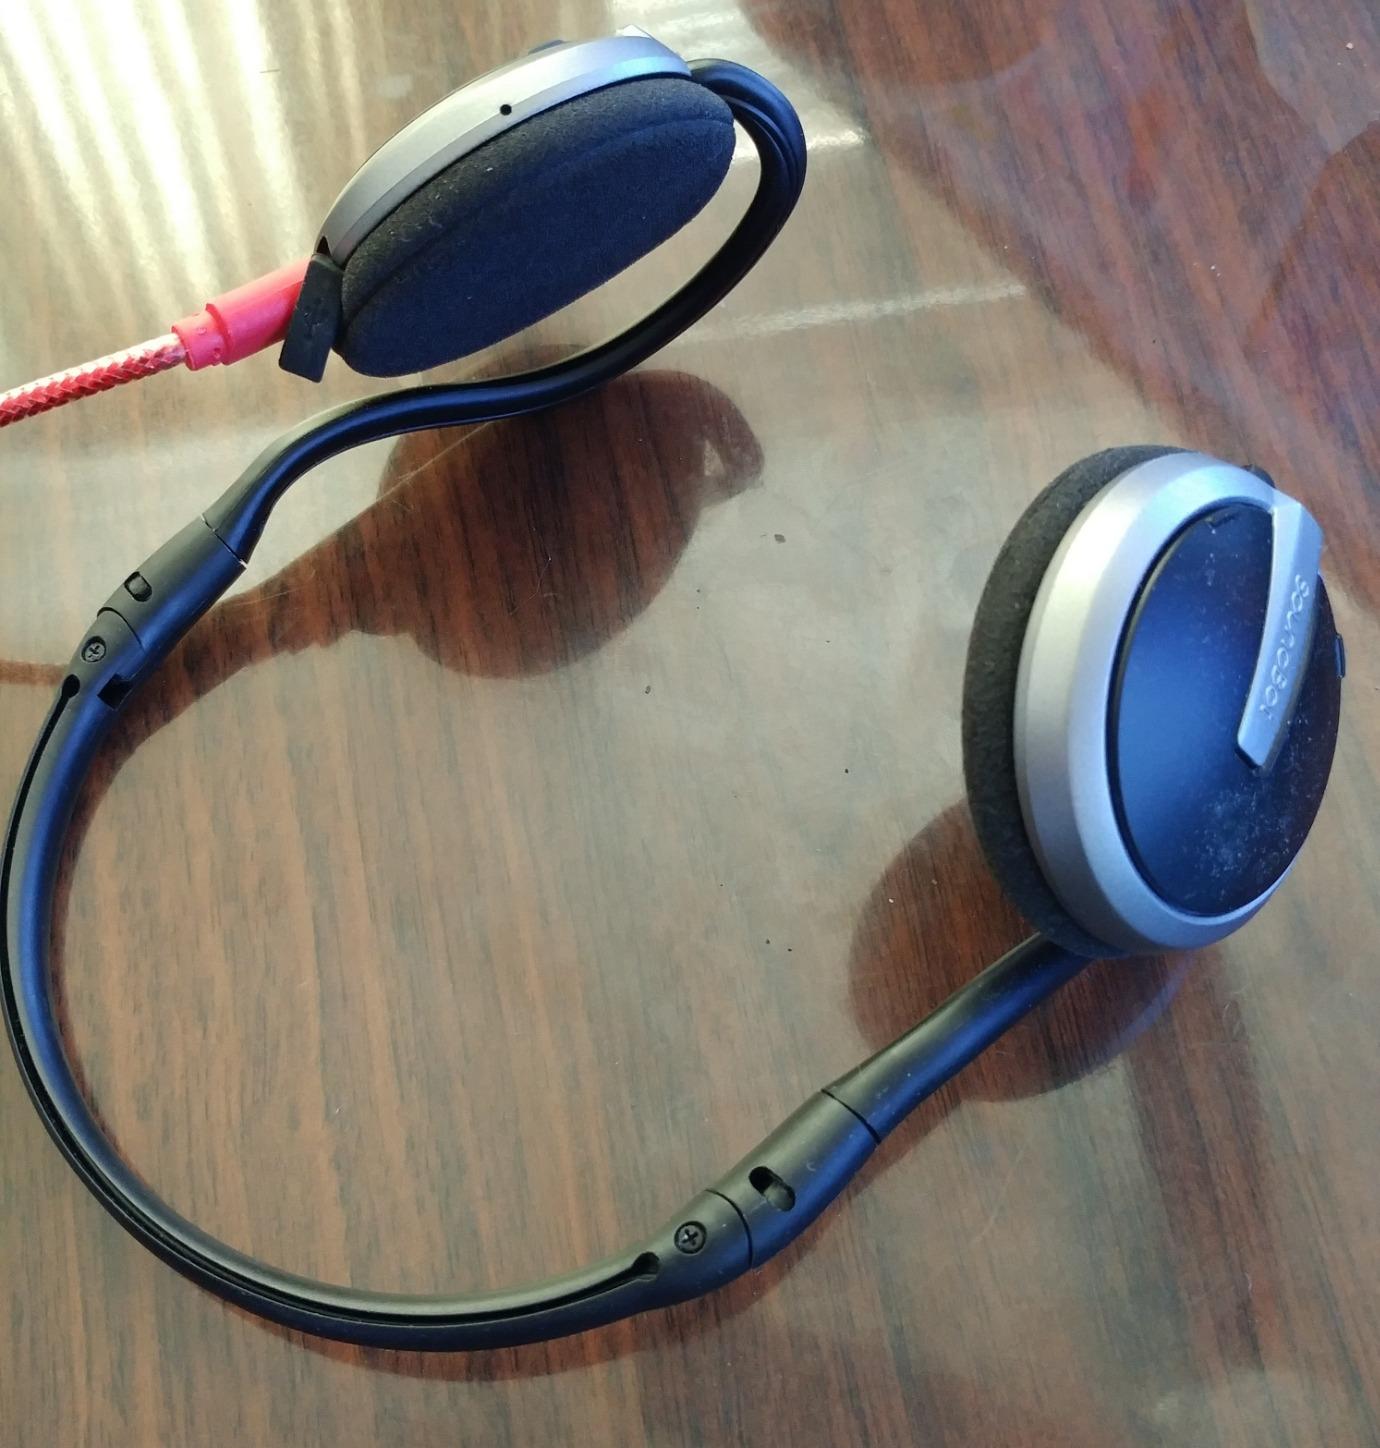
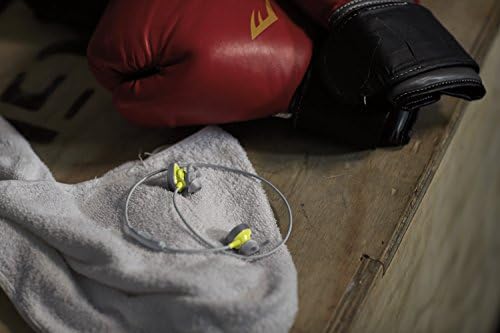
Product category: headphones
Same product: no